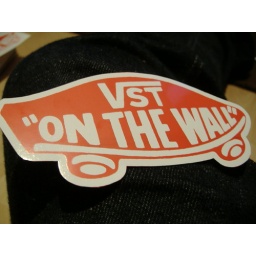
Hand screen printed and Hand cut....the VST waySuper sexy shiny vinyl...................................RAW POWER  :D Design by Farkfk